Plant hormone

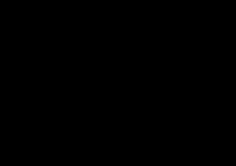

Strigolactones (SLs) were originally discovered through studies of the germination of the parasitic weed "Striga lutea". It was found that the germination of "Striga" species was stimulated by the presence of a compound exuded by the roots of its host plant. It was later shown that SLs that are exuded into the soil also promote the growth of symbiotic arbuscular mycorrhizal (AM) fungi. More recently, another role of SLs was identified in the inhibition of shoot branching. This discovery of the role of SLs in shoot branching led to a dramatic increase in the interest in these hormones, and it has since been shown that SLs play important roles in leaf senescence, phosphate starvation response, salt tolerance, and light signalling.